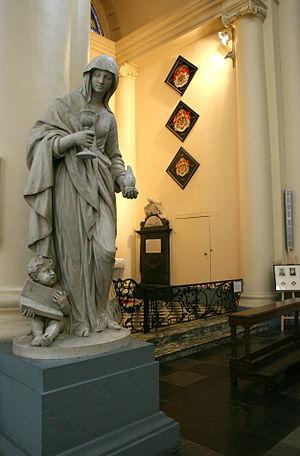
Église Saint Jacques sur-Coudenberg, place Royale, Bruxelles, Belgique. A droite du choeur, chapelle de Saint Jean Népomucène